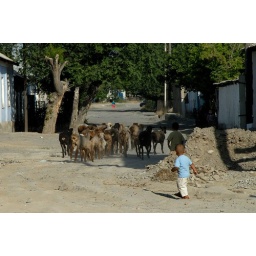
A boy watches as a herd of sheep runs away near the Ahmad Yasawi mauseleum in Turkestan.